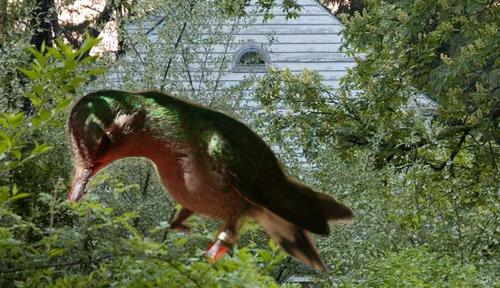
Bird species: Anna_Hummingbird
Bird type: landbird
Background: land